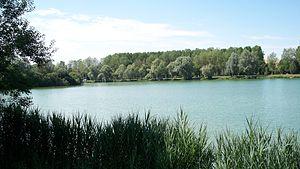
le lac de Paisy-Cosdon, dans l'Aube
La Vanne est une rivière française des deux départements de l'Aube et de l'Yonne dans les deux nouvelles régions de Bourgogne-Franche-Comté et du Grand-Est. C'est un affluent de rive droite de l'Yonne, donc un sous-affluent de la Seine.
Paisy-Cosdon est une commune française, située dans le département de l'Aube en région Grand Est.